Christianization of the Roman Empire as diffusion of innovation

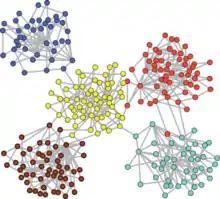
this is a pictorial representation of clusters of dots grouped together but separated from other groups of dots as a representation of how modular networks form

When groups of people with different ways of life come into contact with each other, interact, and exchange ideas and practices, "cultural diffusion" takes place. Diffusion is the social process that spreads the new ideas and practices. It is the primary method by which societies change; (it is distinct from colonization which forces elements of a foreign culture into a society).